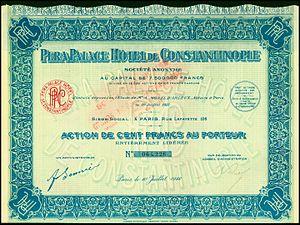
L'Hôtel Pera Palace est un hôtel historique 5 étoiles d'Istanbul, Turquie. Il est situé dans le district de Beyoğlu. L'hôtel fut construit en 1892 pour les voyageurs de l'Orient-Express. L'hôtel porte le nom de son district et est considéré comme le plus vieil hôtel européen de Turquie.